Rysum organ

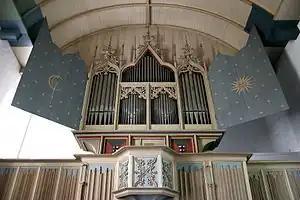
The organ in Rysum

The Rysum organ in Rysum Church in Rysum, north Germany, is the oldest instrument of its kind in northern Europe that still largely has its original pipes. It is also one of the oldest playable church organs in the world alongside those in Sion, St. Valentin in Kiedrich, and Ostönnen. The exact date of its construction is not entirely known, but dates of 1457 and 1440 have been proposed. It was rebuilt in 1513. After undergoing several other modifications through the years it was restored to its 1513 condition by Jürgen Ahrend and Gerhard Brunzema in 1959. The organ has seven stops on one manual.